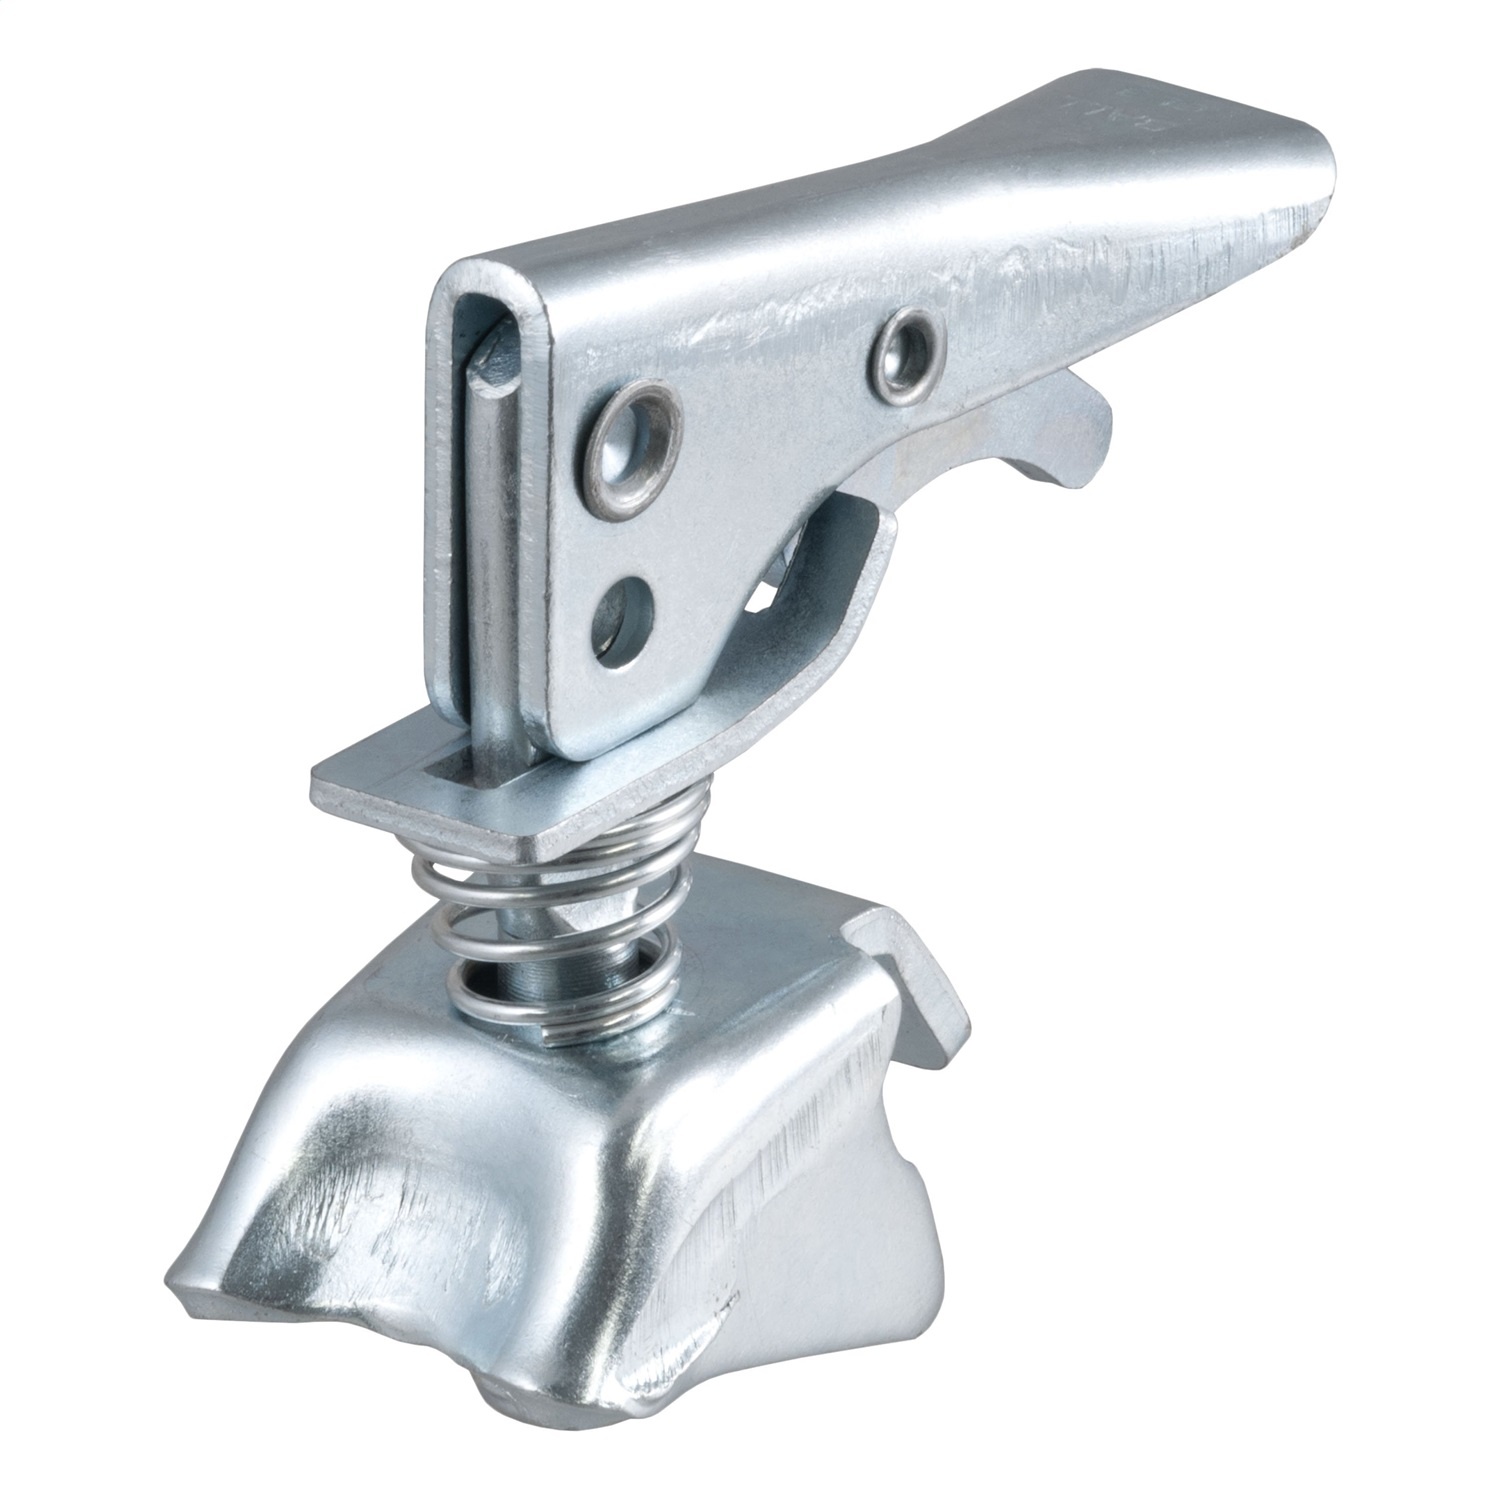
CURT 25294 Coupler Repair Kit
Trailer Hitch Coupler Repair Kit Coupler Repair Kit Coupler Repair Kit; For Use w/PN [25210]; SPECIFICATIONS: WARNING CA Proposition 65: No FEATURES: Fits A-Frame Posi-Lock Couplers #25101 And #25210 Spring And Nut Posi-Lock Mechanism Allows For Easy Adjustment Features Holes To Accept A Safety Pin Or Coupler Lock Constructed From High-Strength Steel Protected By A Durable Zinc-Plated Finish If you are replacing a broken coupler on your trailer or installing a new one on a trailer you are building, CURT has dependable couplers you can trust to keep your tow load latched on tightly. Selecting the right trailer hitch, ball mount and trailer ball to manage the weight of your trailer is not the only important aspect of towing; you also need a trailer that can stand up to the road ahead. That means equipping it with a coupler that is built to go the distance. The CURT replacement Posi-Lock latch is easy to install and fits on our A-frame Posi-Lock couplers. It is made from hardy steel construction and has a durable zinc finish to protect from corrosion, wear and tear. A unique features of the Posi-Lock latch is its adjustable design. The lockable latch mechanism adjusts by tightening or loosening a bolt within the latch to ensure a firm hold on the trailer ball. This CURT Posi-Lock repair latch is designed to fit a 2" trailer ball and can be used on A-frame couplers. CURT Manufacturing, Inc. (CMI) stands for EXCELLENCE in our products and our people. CMI is a Manufacturer, Importer, and Distributor of Towing System products, OE Trailer products and Specialty Equipment products that combine competitive price, unsurpassed quality and unparalleled aesthetics. CMI aspires to be the industry leader by recognizing that the customer is King and that our people are our greatest asset.
Brand: Cobra-Tek
Category: Vehicles & Parts > Vehicle Parts & Accessories > Motor Vehicle Parts > Motor Vehicle Towing > Trailer Hitches